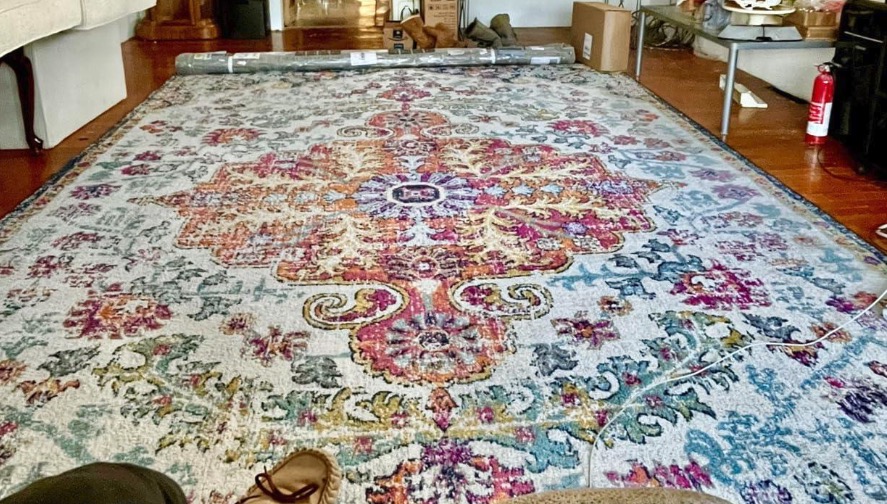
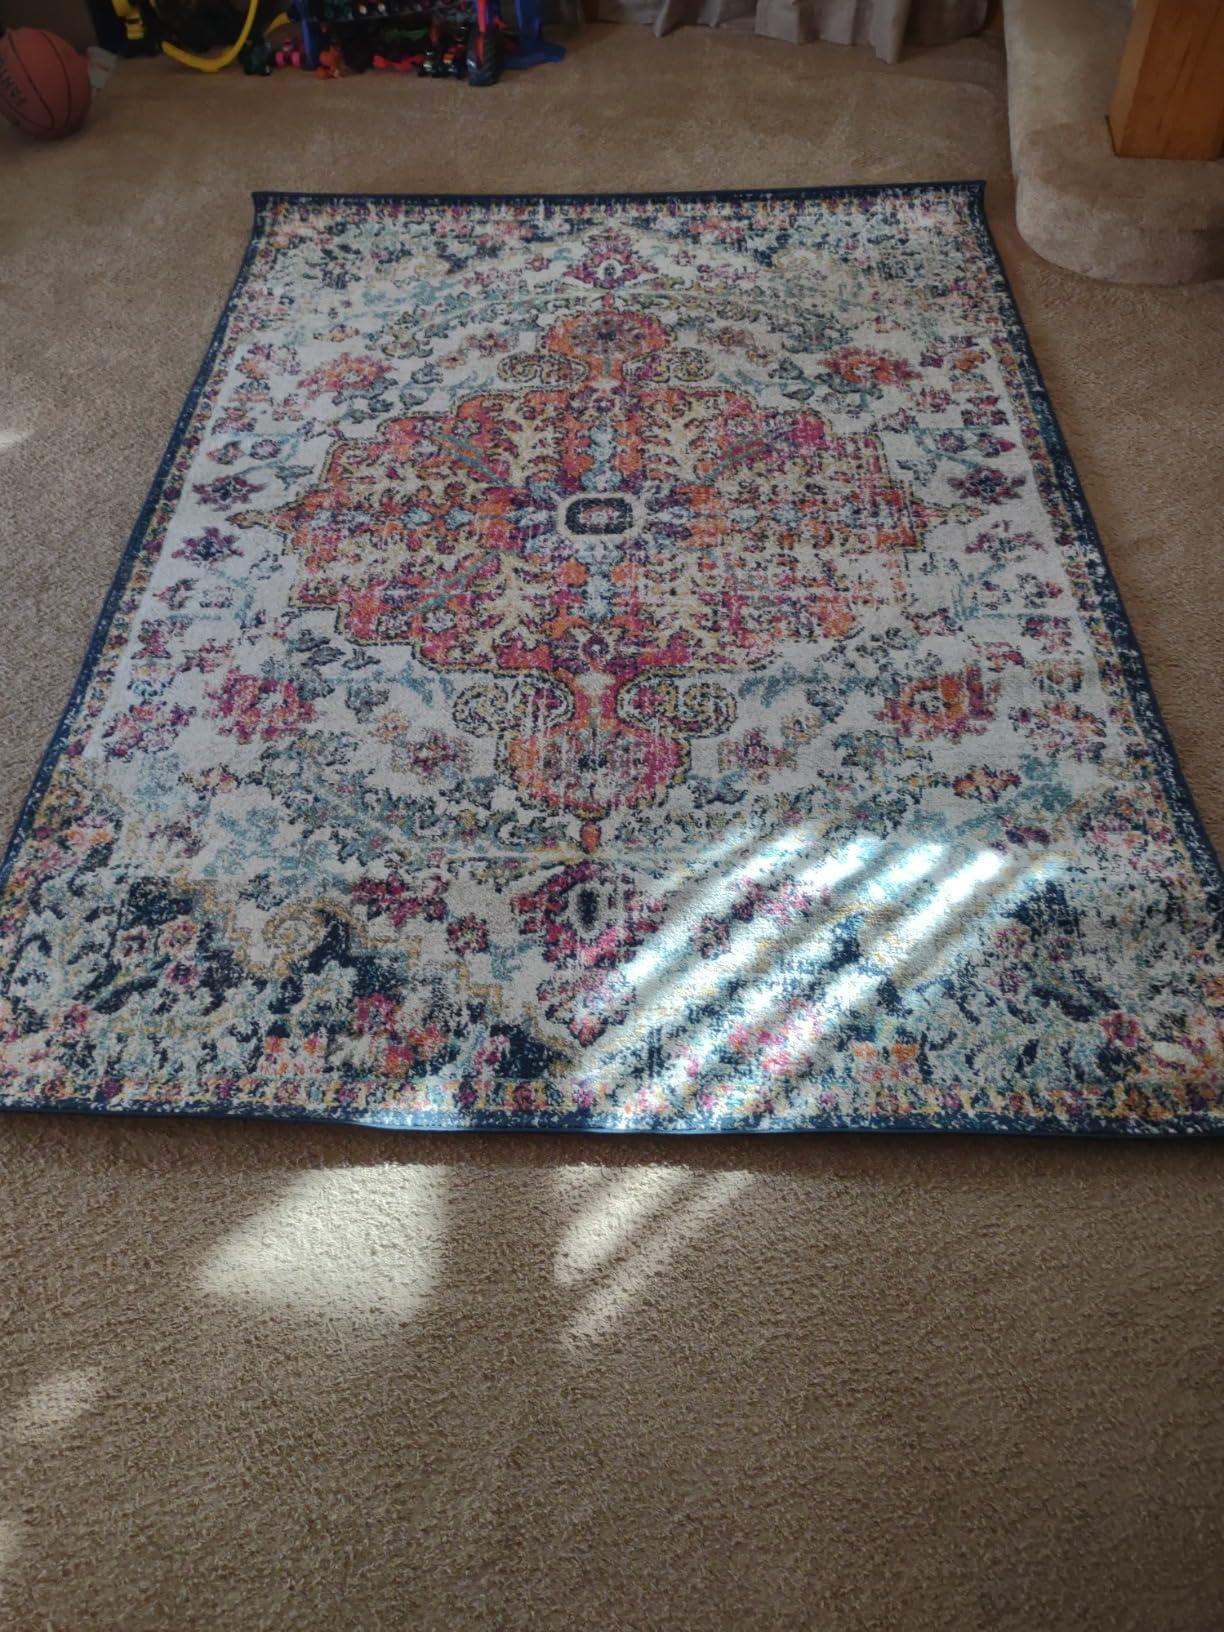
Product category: misc
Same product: yes